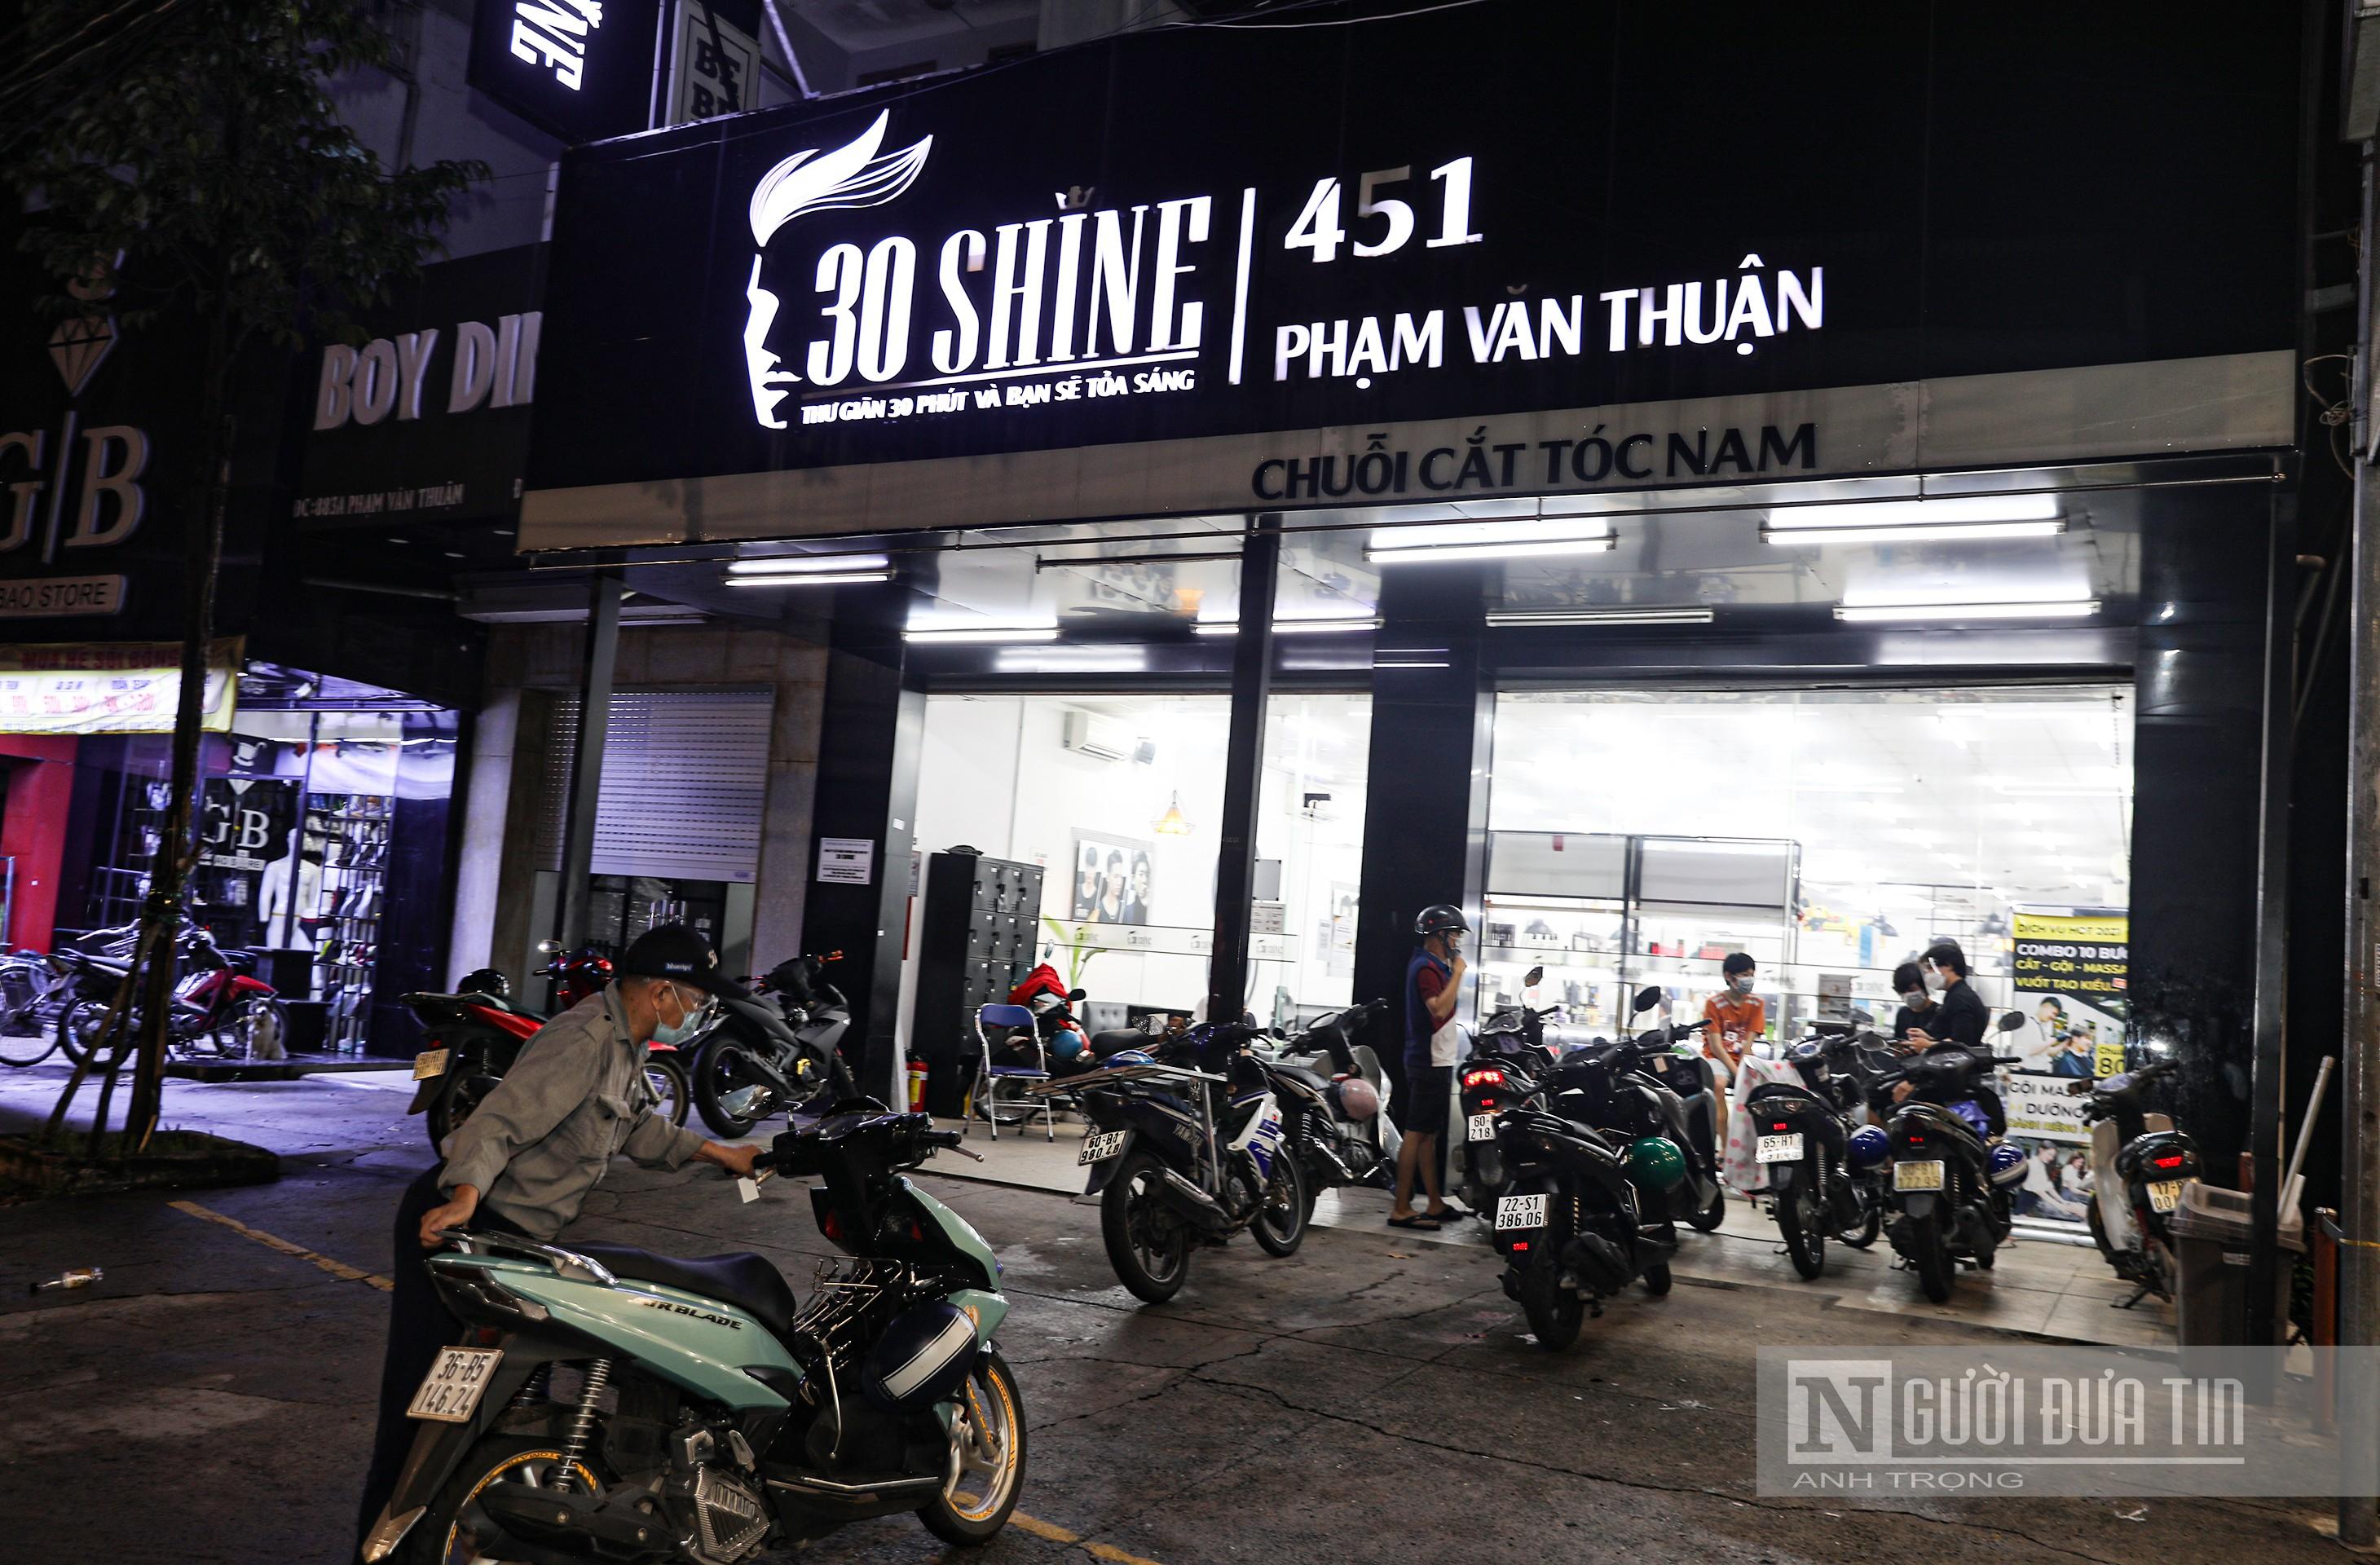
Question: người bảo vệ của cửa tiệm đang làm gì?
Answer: đang dắt một chiếc xe